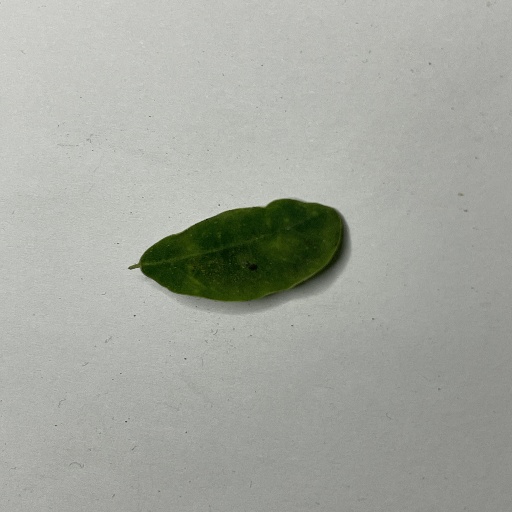
Species: Sojina
Leaf condition: Bacterial Spot